Hamburg-Altona–Neumünster railway

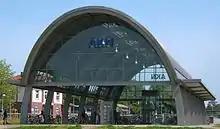
New Kaltenkirchen station

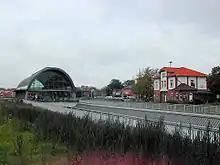
New and old Kaltenkirchen stations

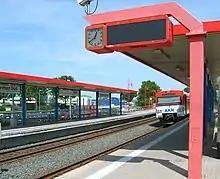
Kaltenkirchen Süd station

The southern section of the line between Hamburg–Kaltenkirchen has been upgraded in many places since 1995. In the medium term it is planned to complete the duplication and to integrate it into the Hamburg S-Bahn network. The following projects, among others, had been completed by October 2012: